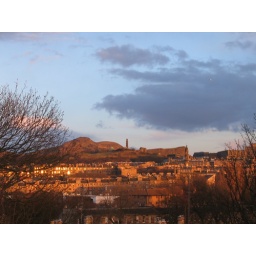
Nice slow sunset over Edinburgh New Town as taken from the kitchen window of our new home!